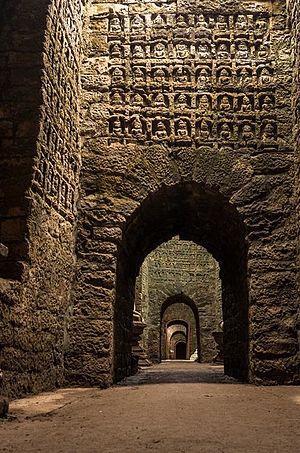
Couloir du temple Koe-Thaung (Birmanie)
Le temple de Koe-Thaung est le plus grand de la ville de Mrauk U, dans l'État d'Arakan, à l'ouest de la Birmanie. Son nom signifie Sanctuaire des 90 000 statues de Bouddha, faisant référence au nombre de représentations du Bouddha qui s'y trouvent.